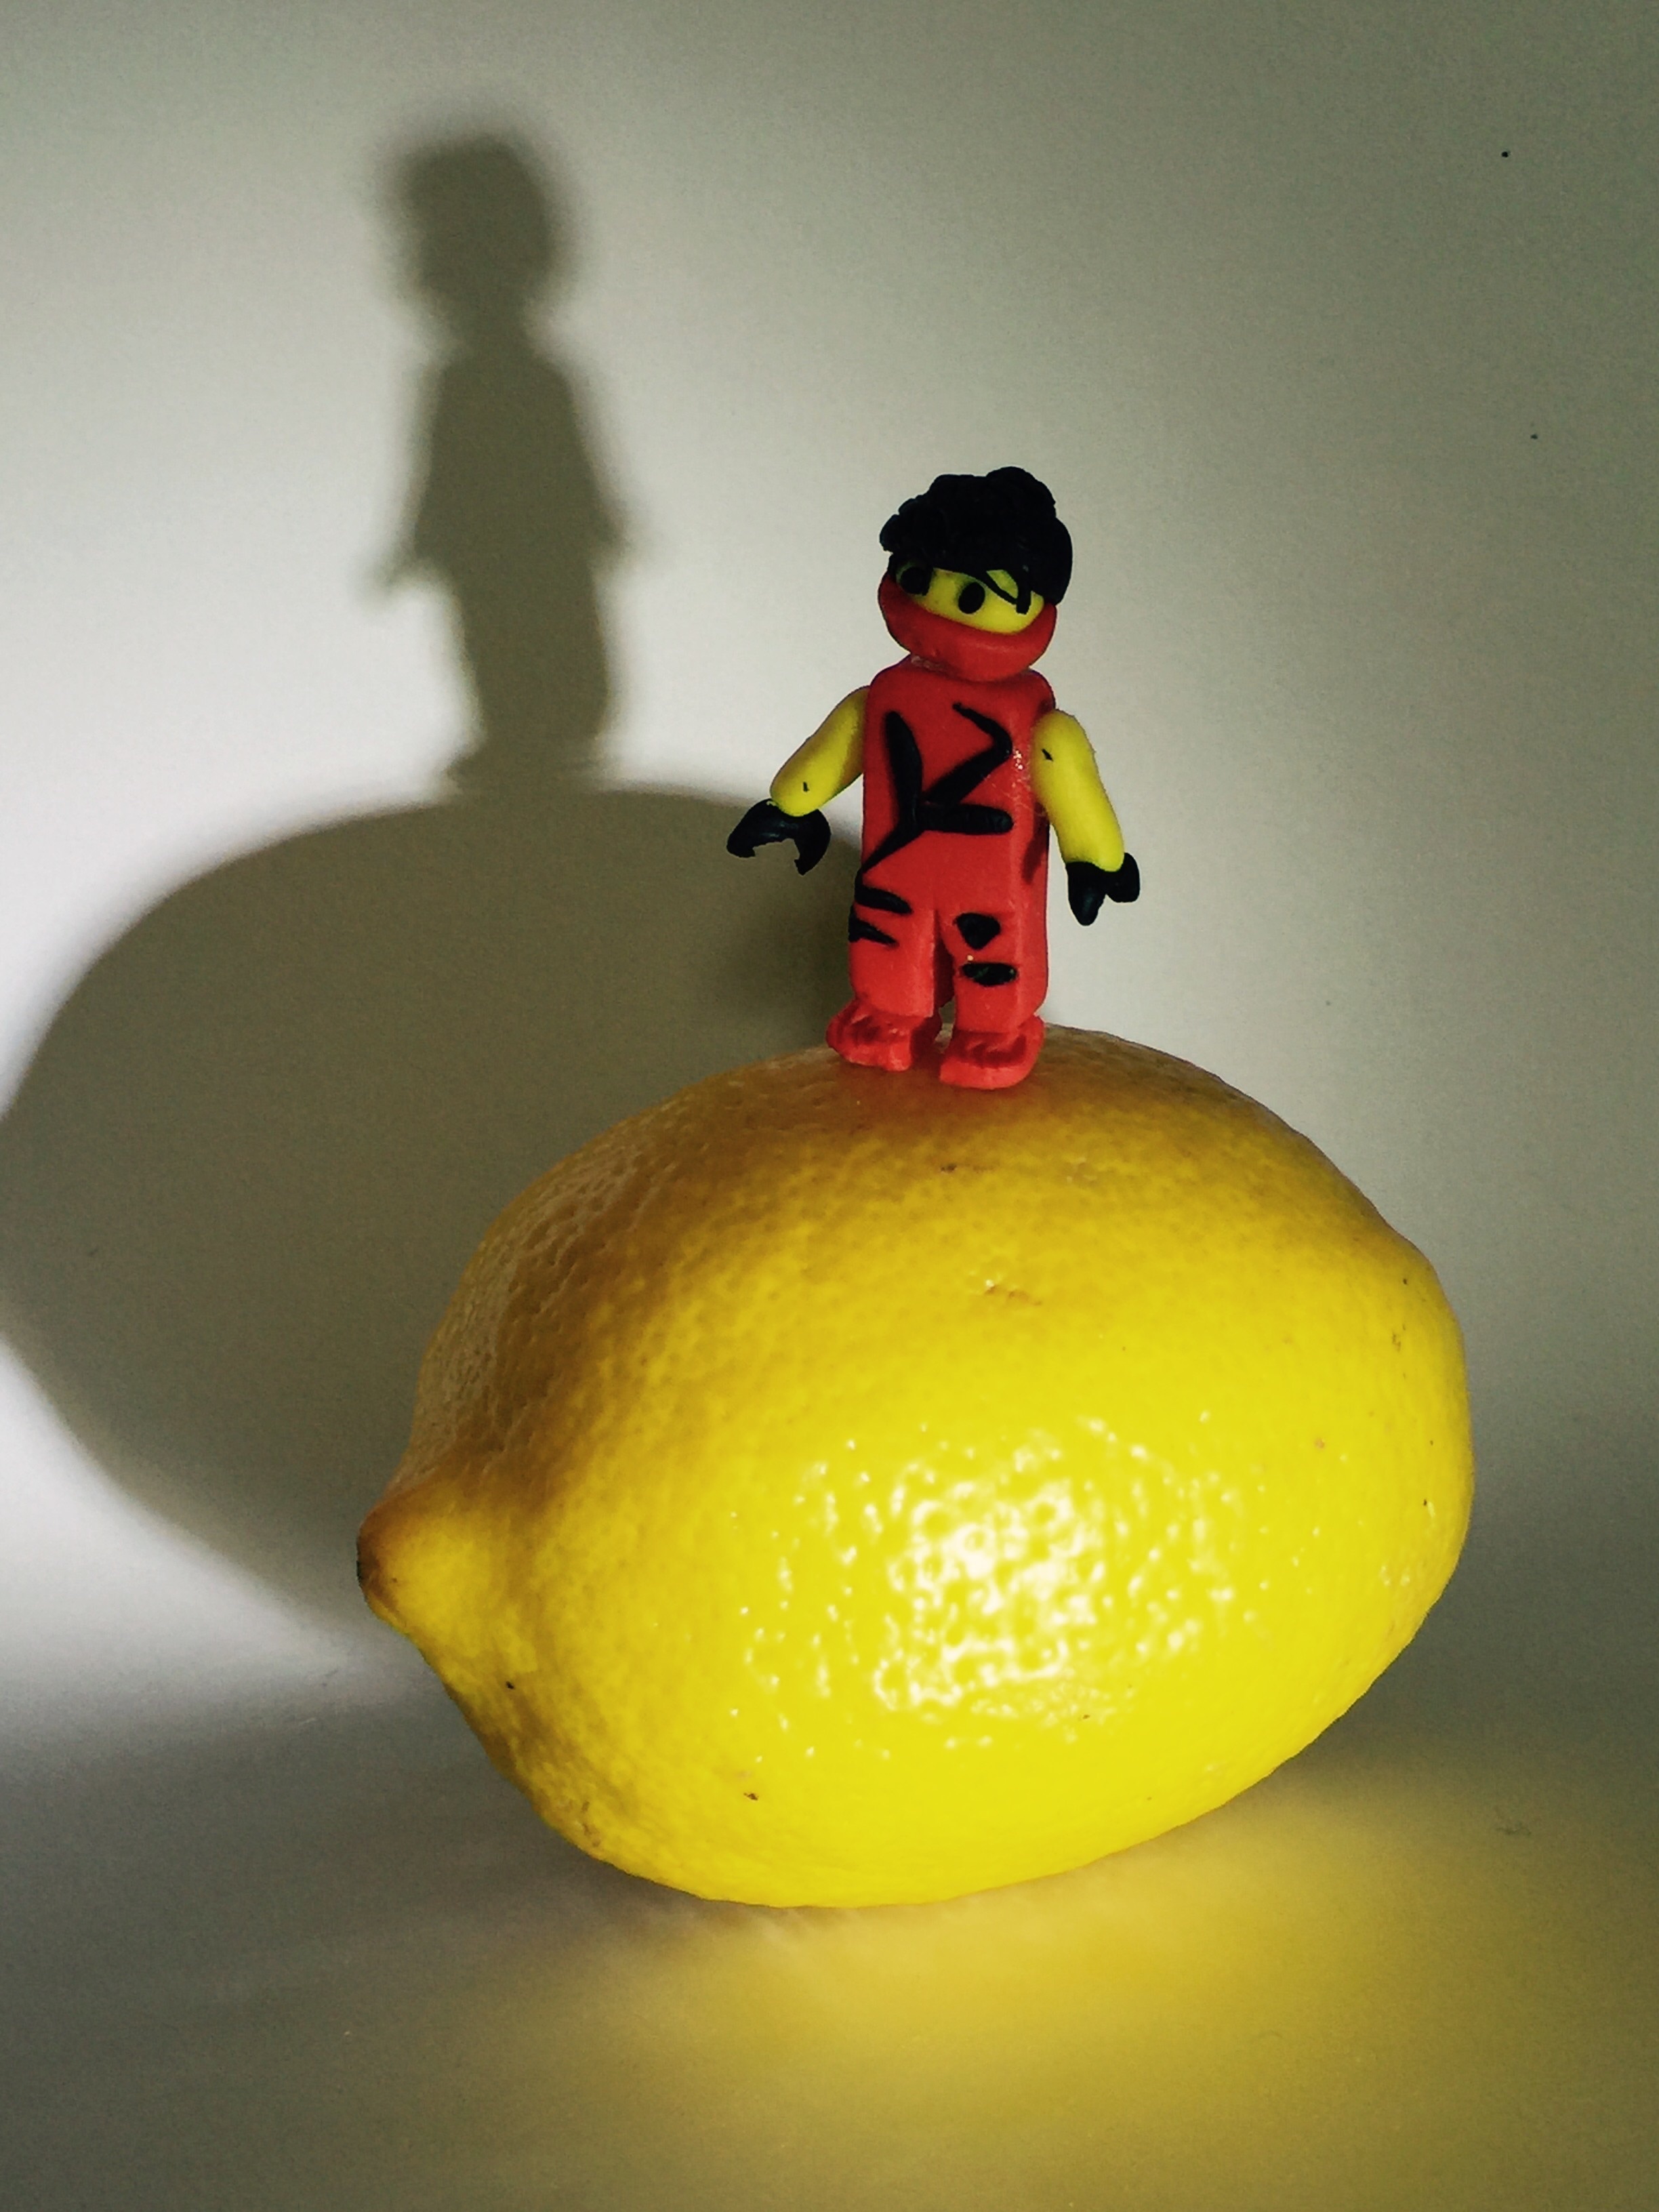
plant, play, fruit, food, green, produce, color, child, yellow, figure, toys, lego, citrus, macro photography, lego build